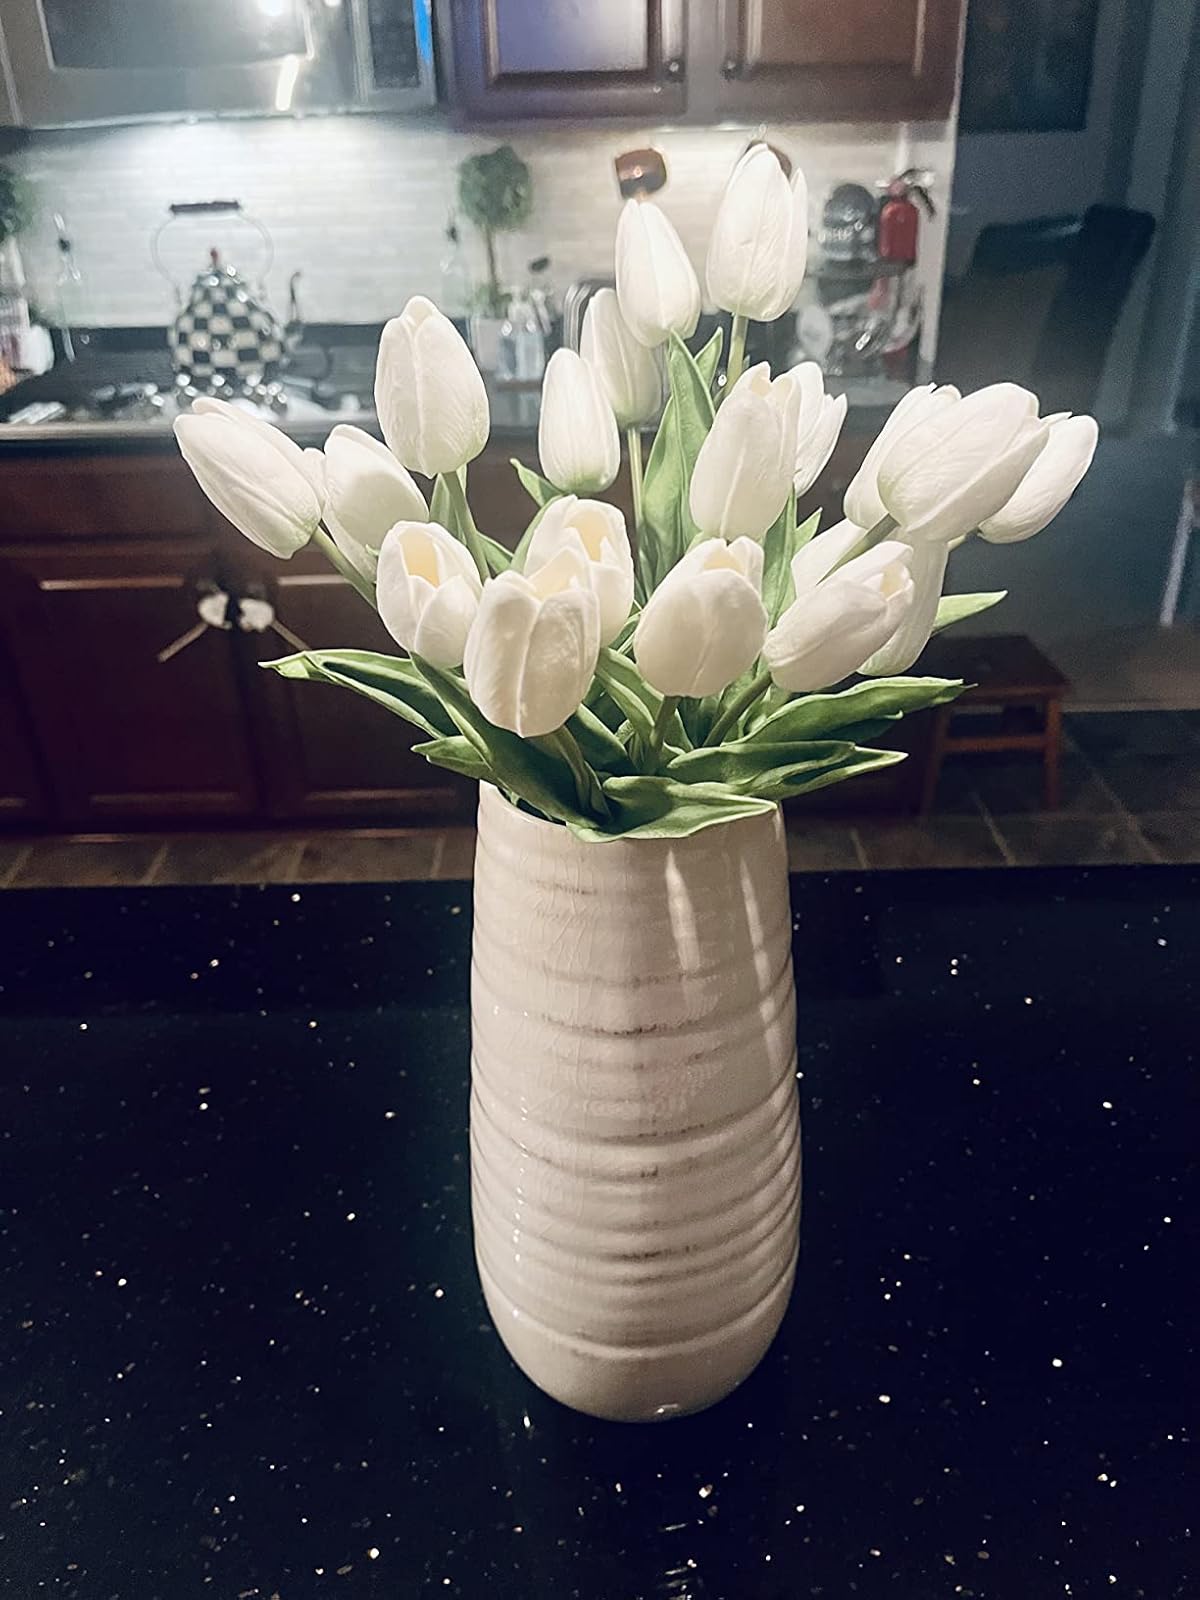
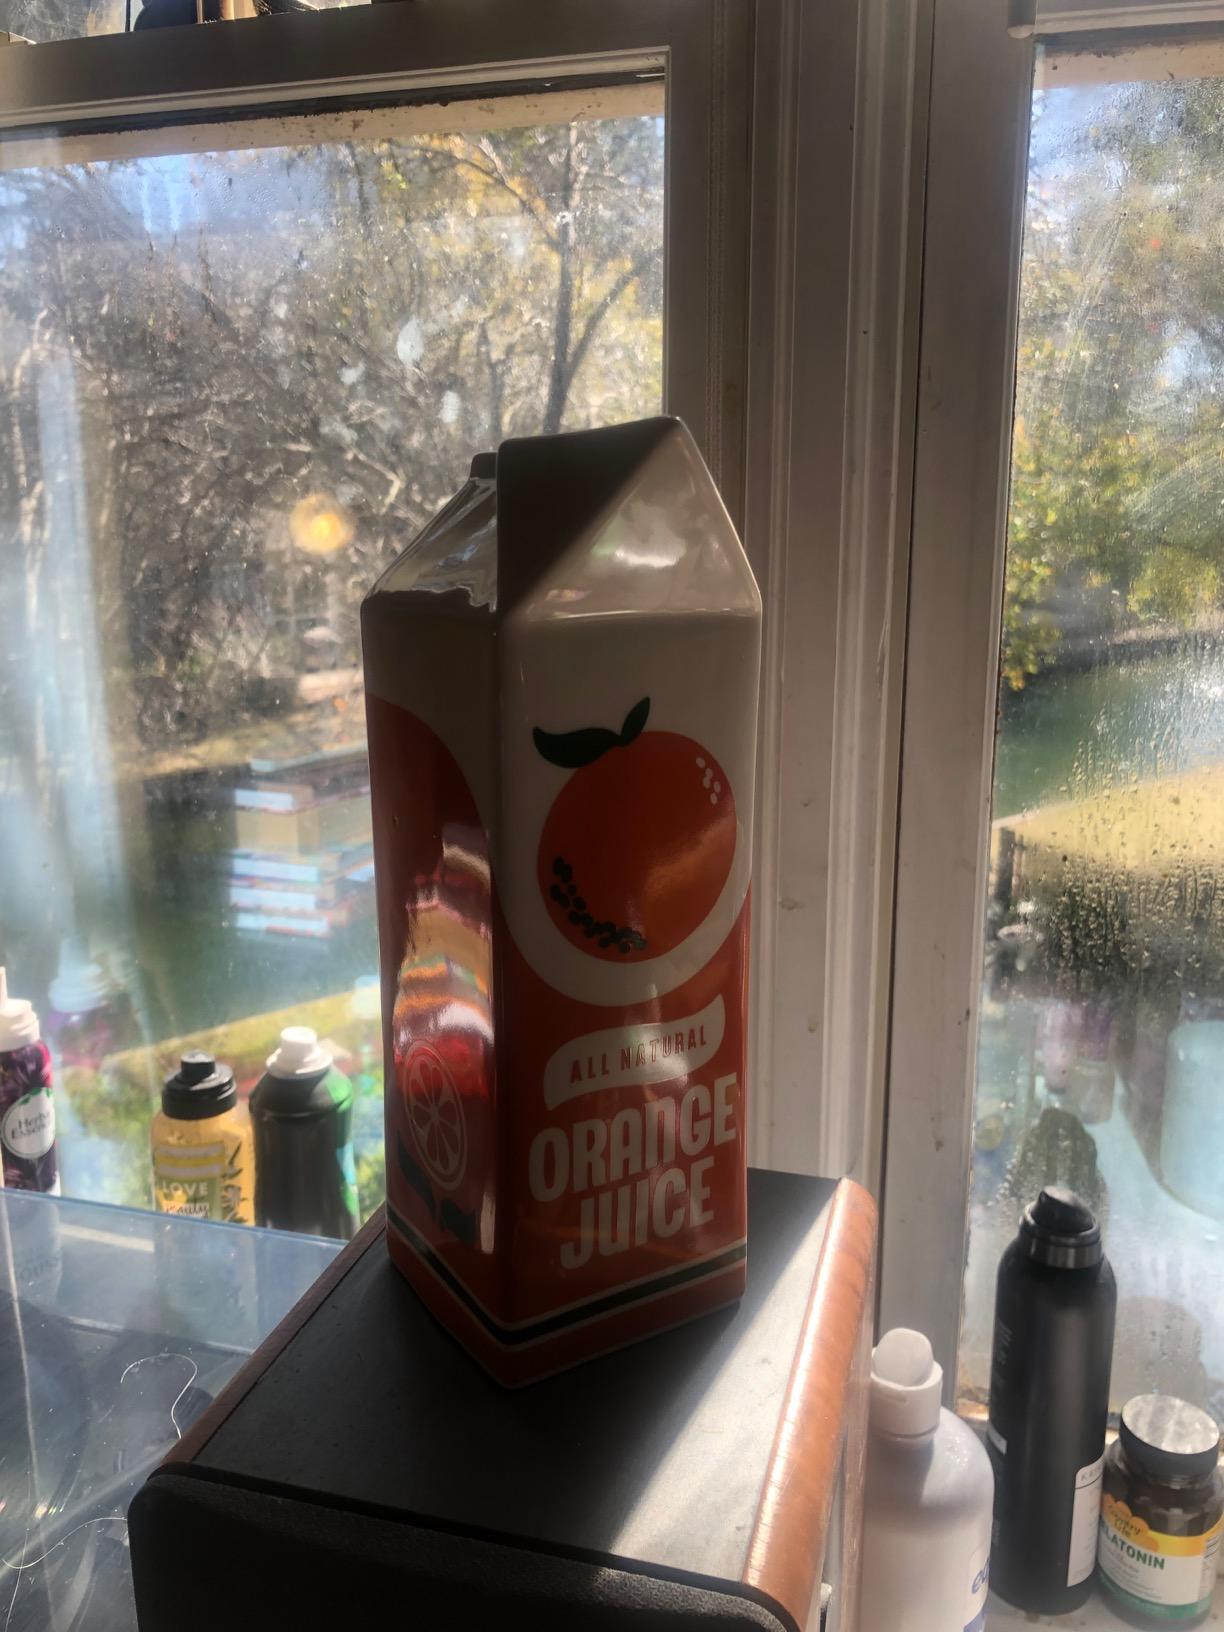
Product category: vase
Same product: no